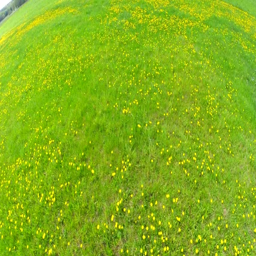
aerial flight over the meadow full of dandelions